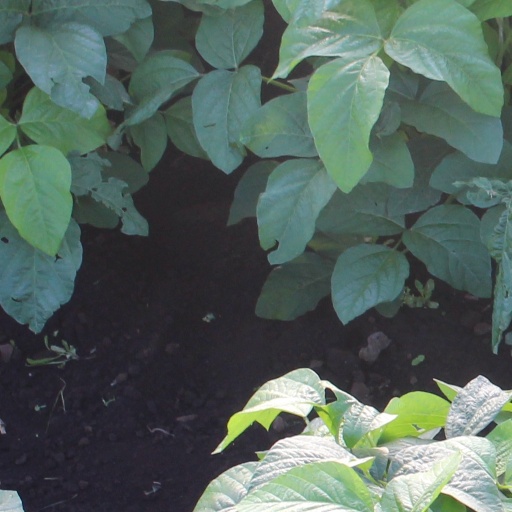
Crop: soybean